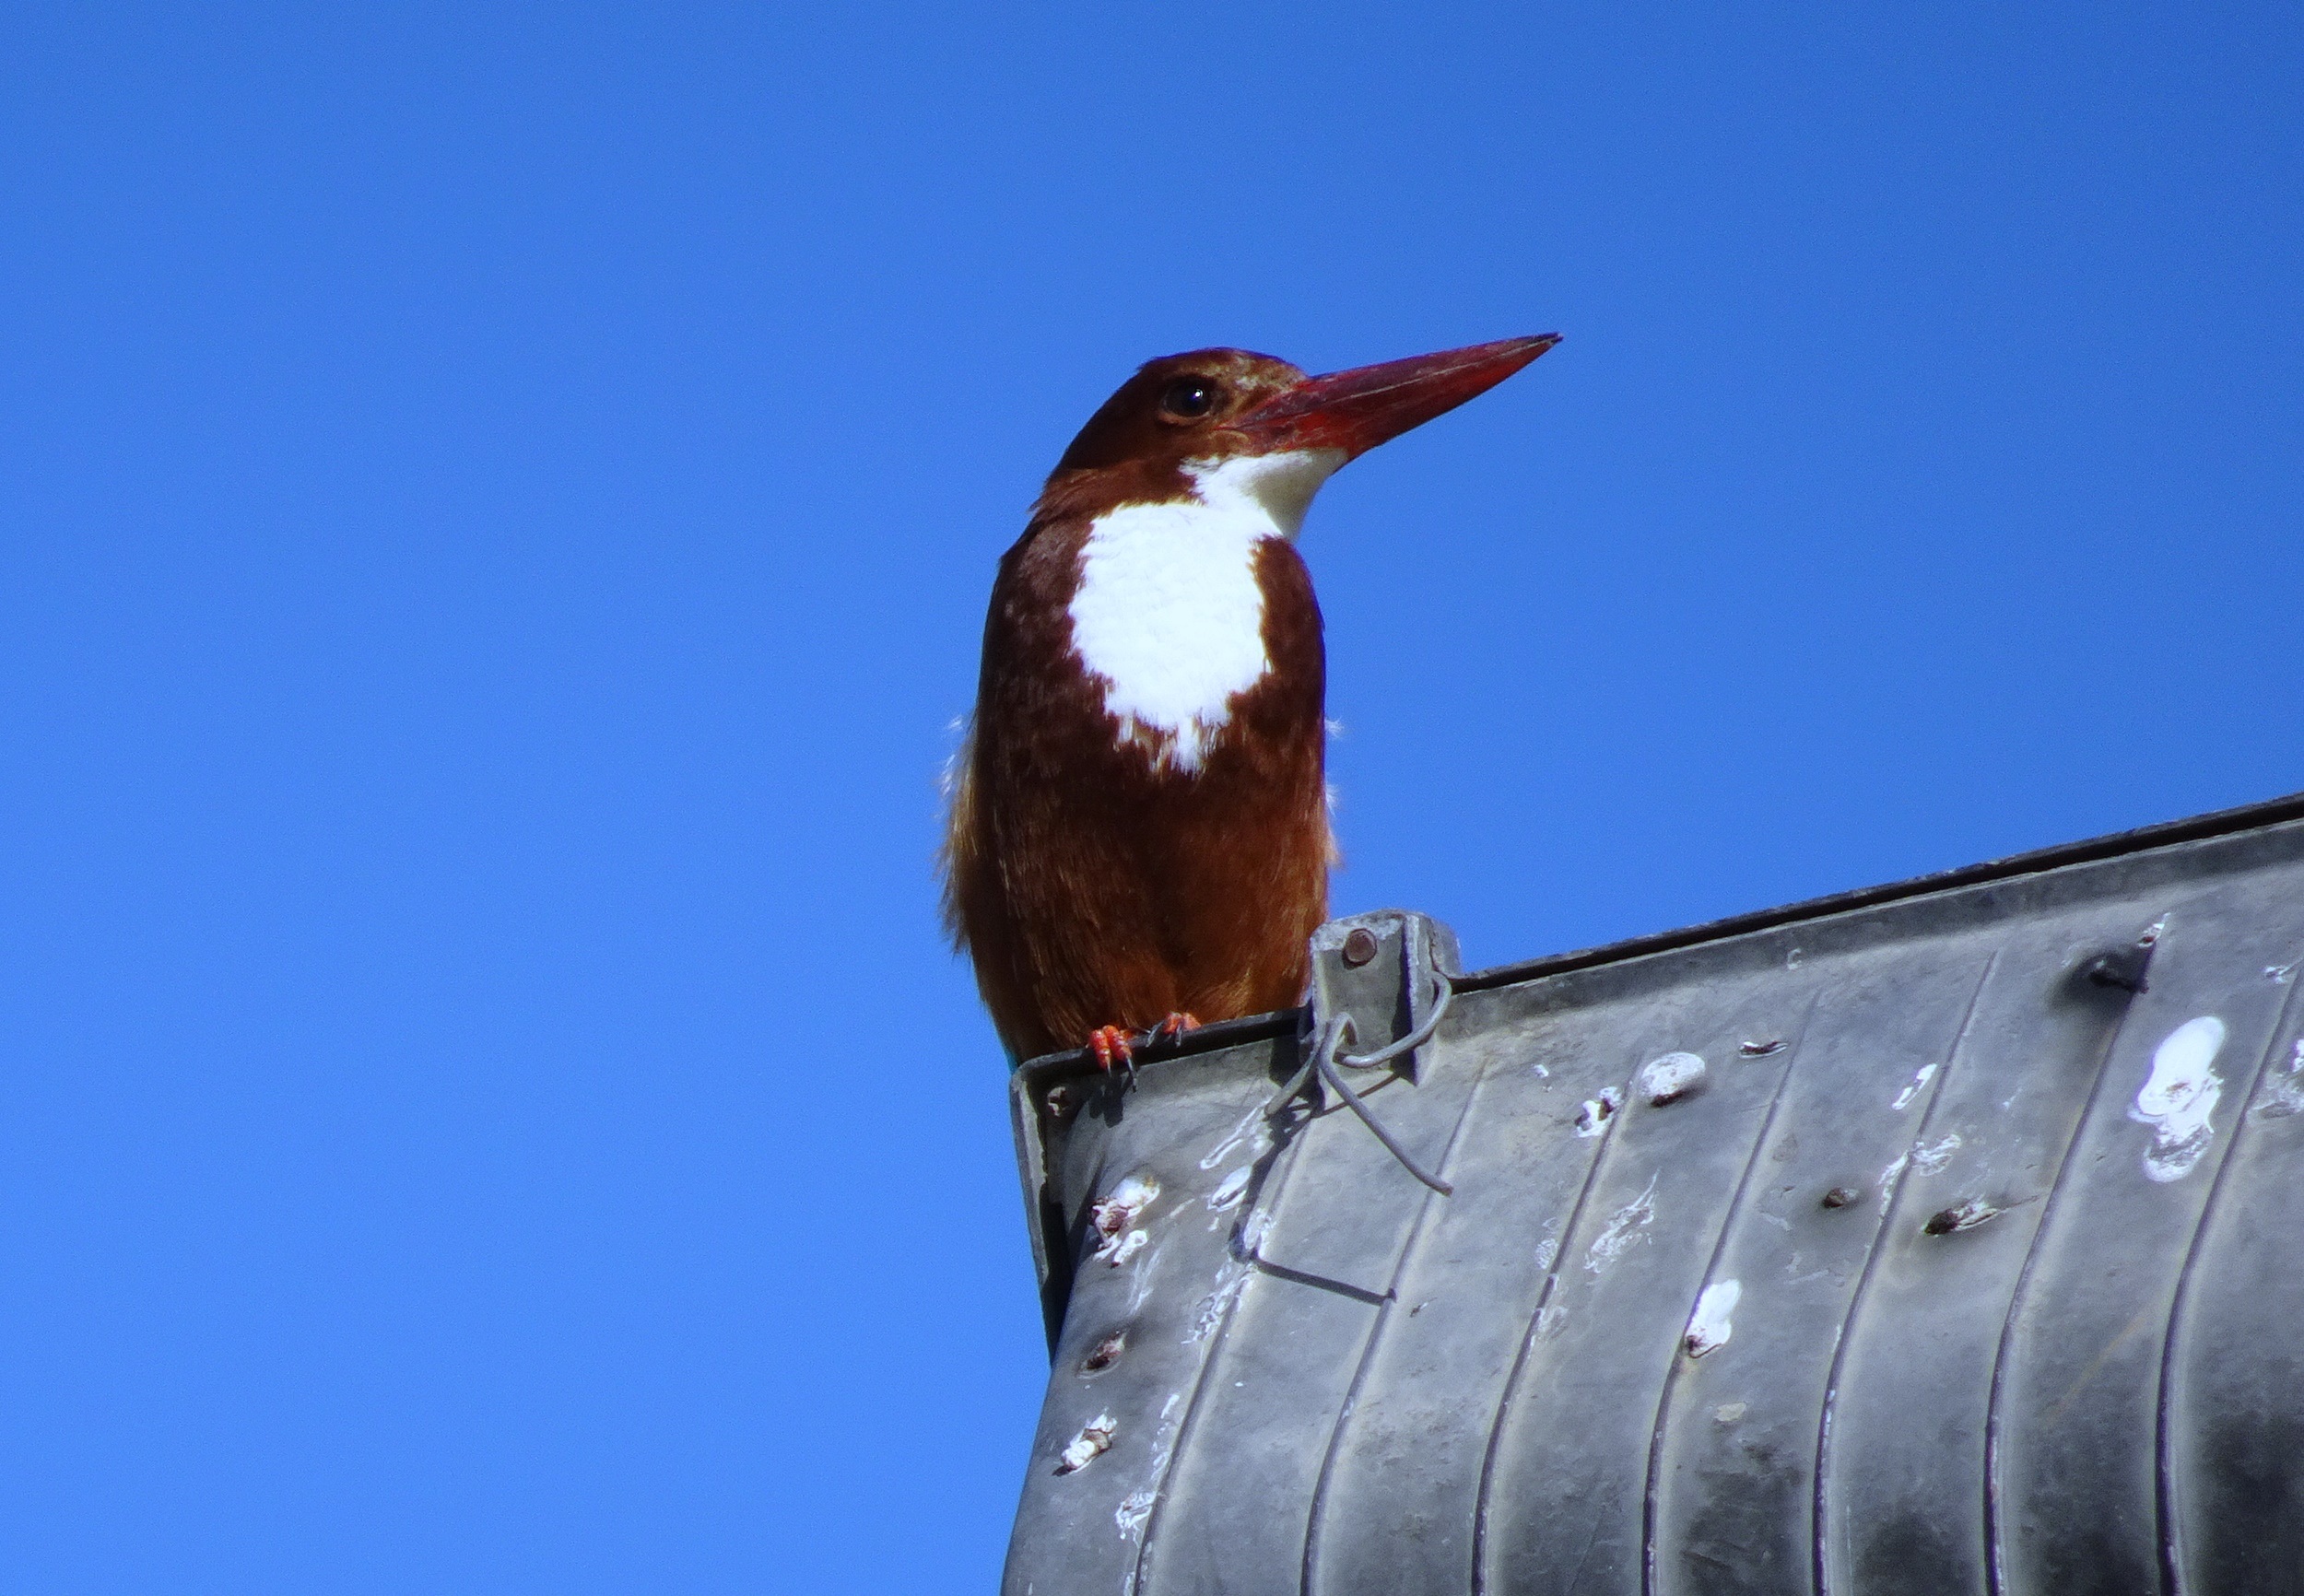
nature, bird, wing, wildlife, beak, fauna, ornithology, vertebrate, india, kingfisher, perched, bhuj, white throated, perching bird